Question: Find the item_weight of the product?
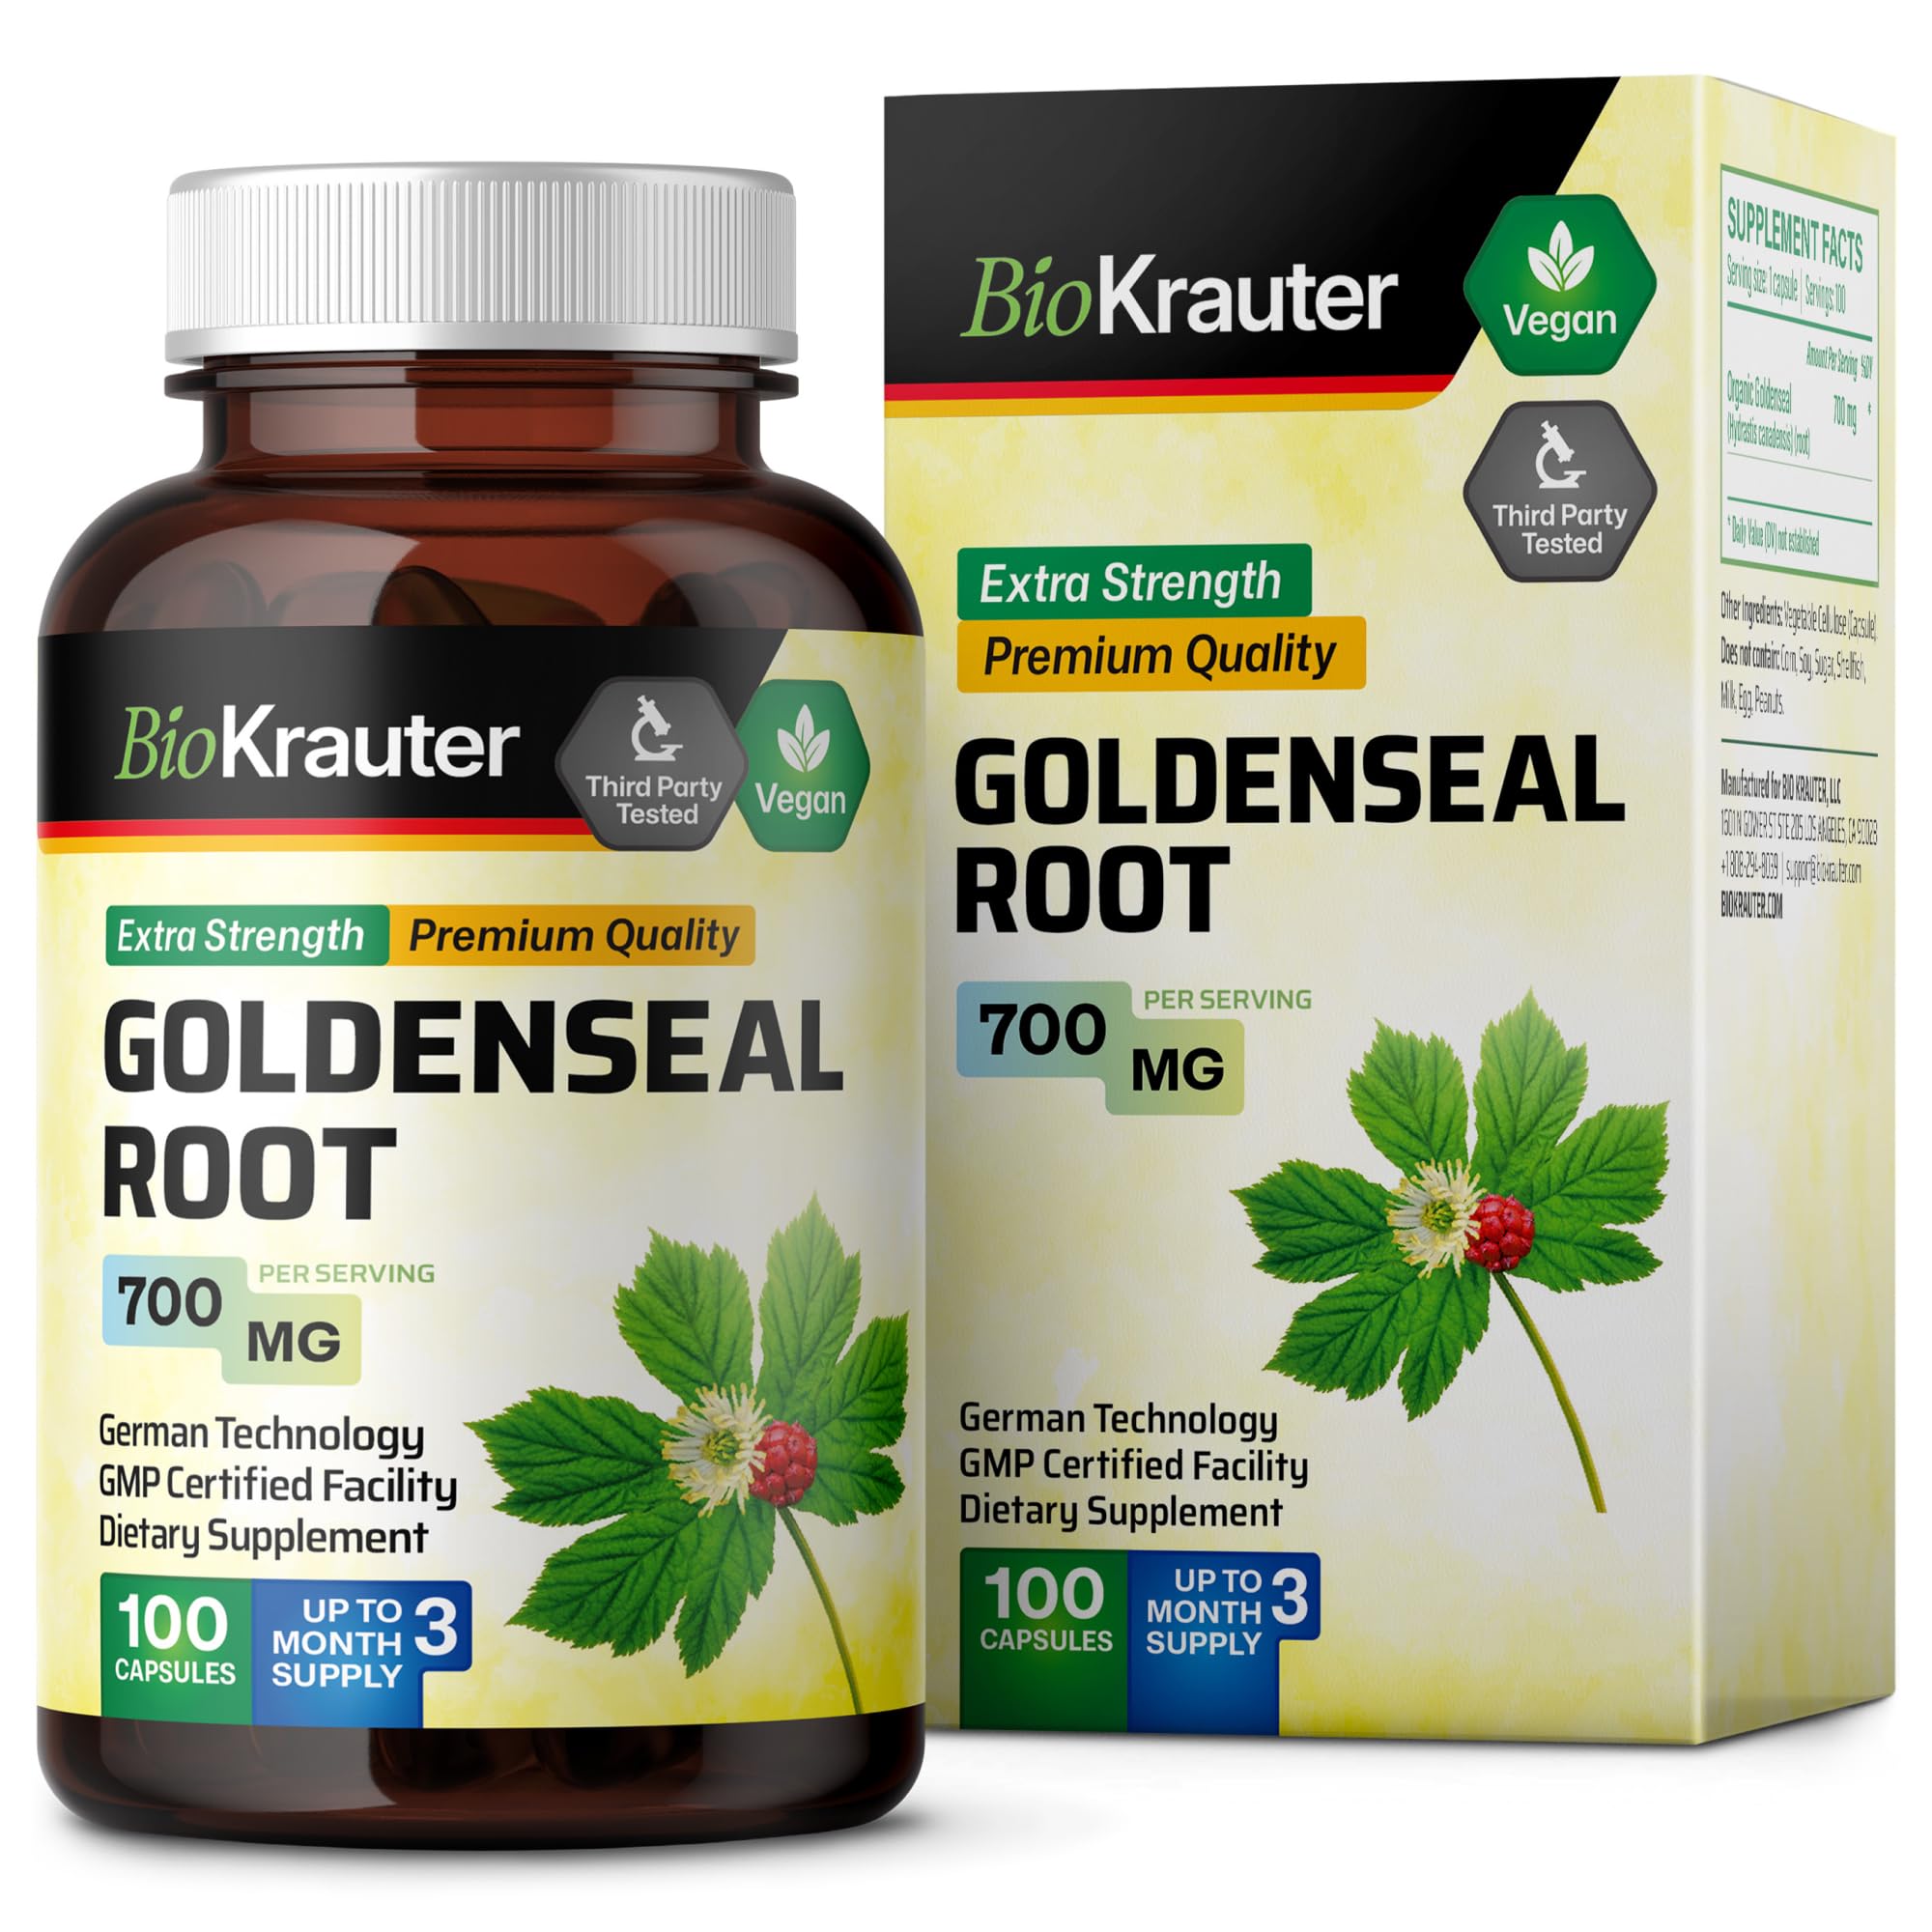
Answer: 700.0 milligram